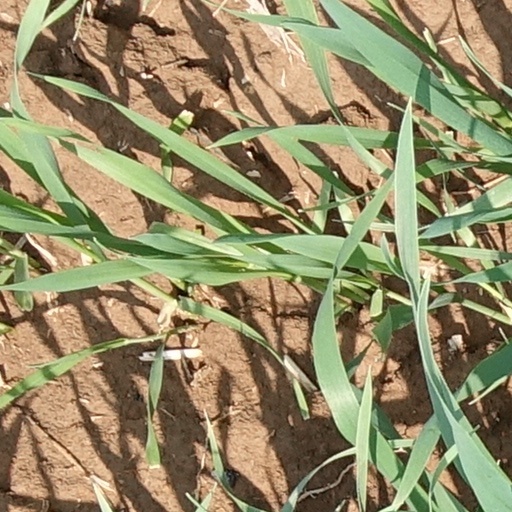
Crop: wheat